Shire Hall Complex, Bury St Edmunds

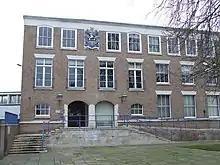
The New Shire Hall, subsequently converted into a Premier Inn Hotel

The complex lies within the original precincts of Bury St Edmunds Abbey and was originally the site of a monastic grammar school. The oldest part of the complex, the old court building, dates back to 1750: the two-storey building was remodeled in the early 19th century and was further restructured to the designs of William McIntosh Brookes in the Greek Revival style between 1841 and 1842. The building was originally used as the local facility for dispensing justice but, following the implementation of the Local Government Act 1888, which established county councils in every county, it also became the meeting place for West Suffolk County Council.